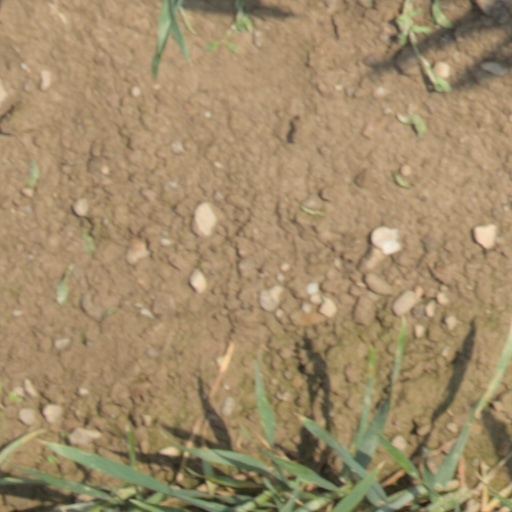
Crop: wheat